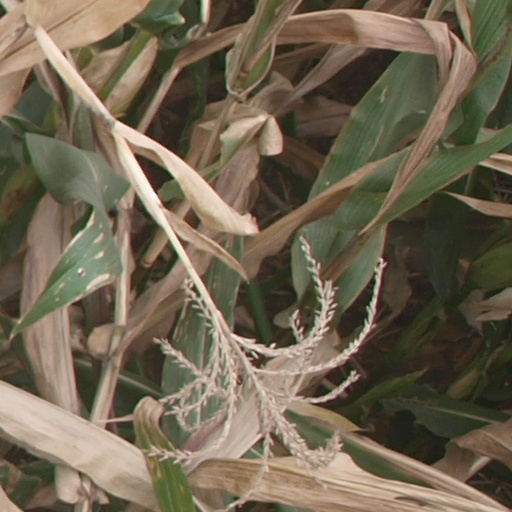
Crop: maize; corn